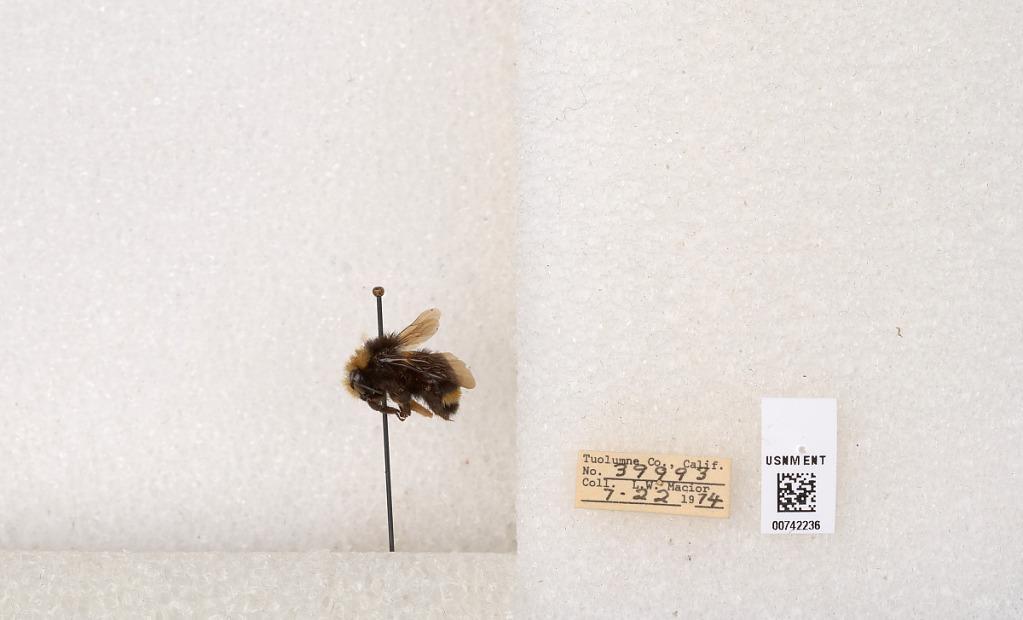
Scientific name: Bombus (Pyrobombus) vosnesenskii Radoszkowski
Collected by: L. Macior
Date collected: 1974-7-22
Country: United States
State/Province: California
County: Tuolumne
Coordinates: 37.9712, -120.228